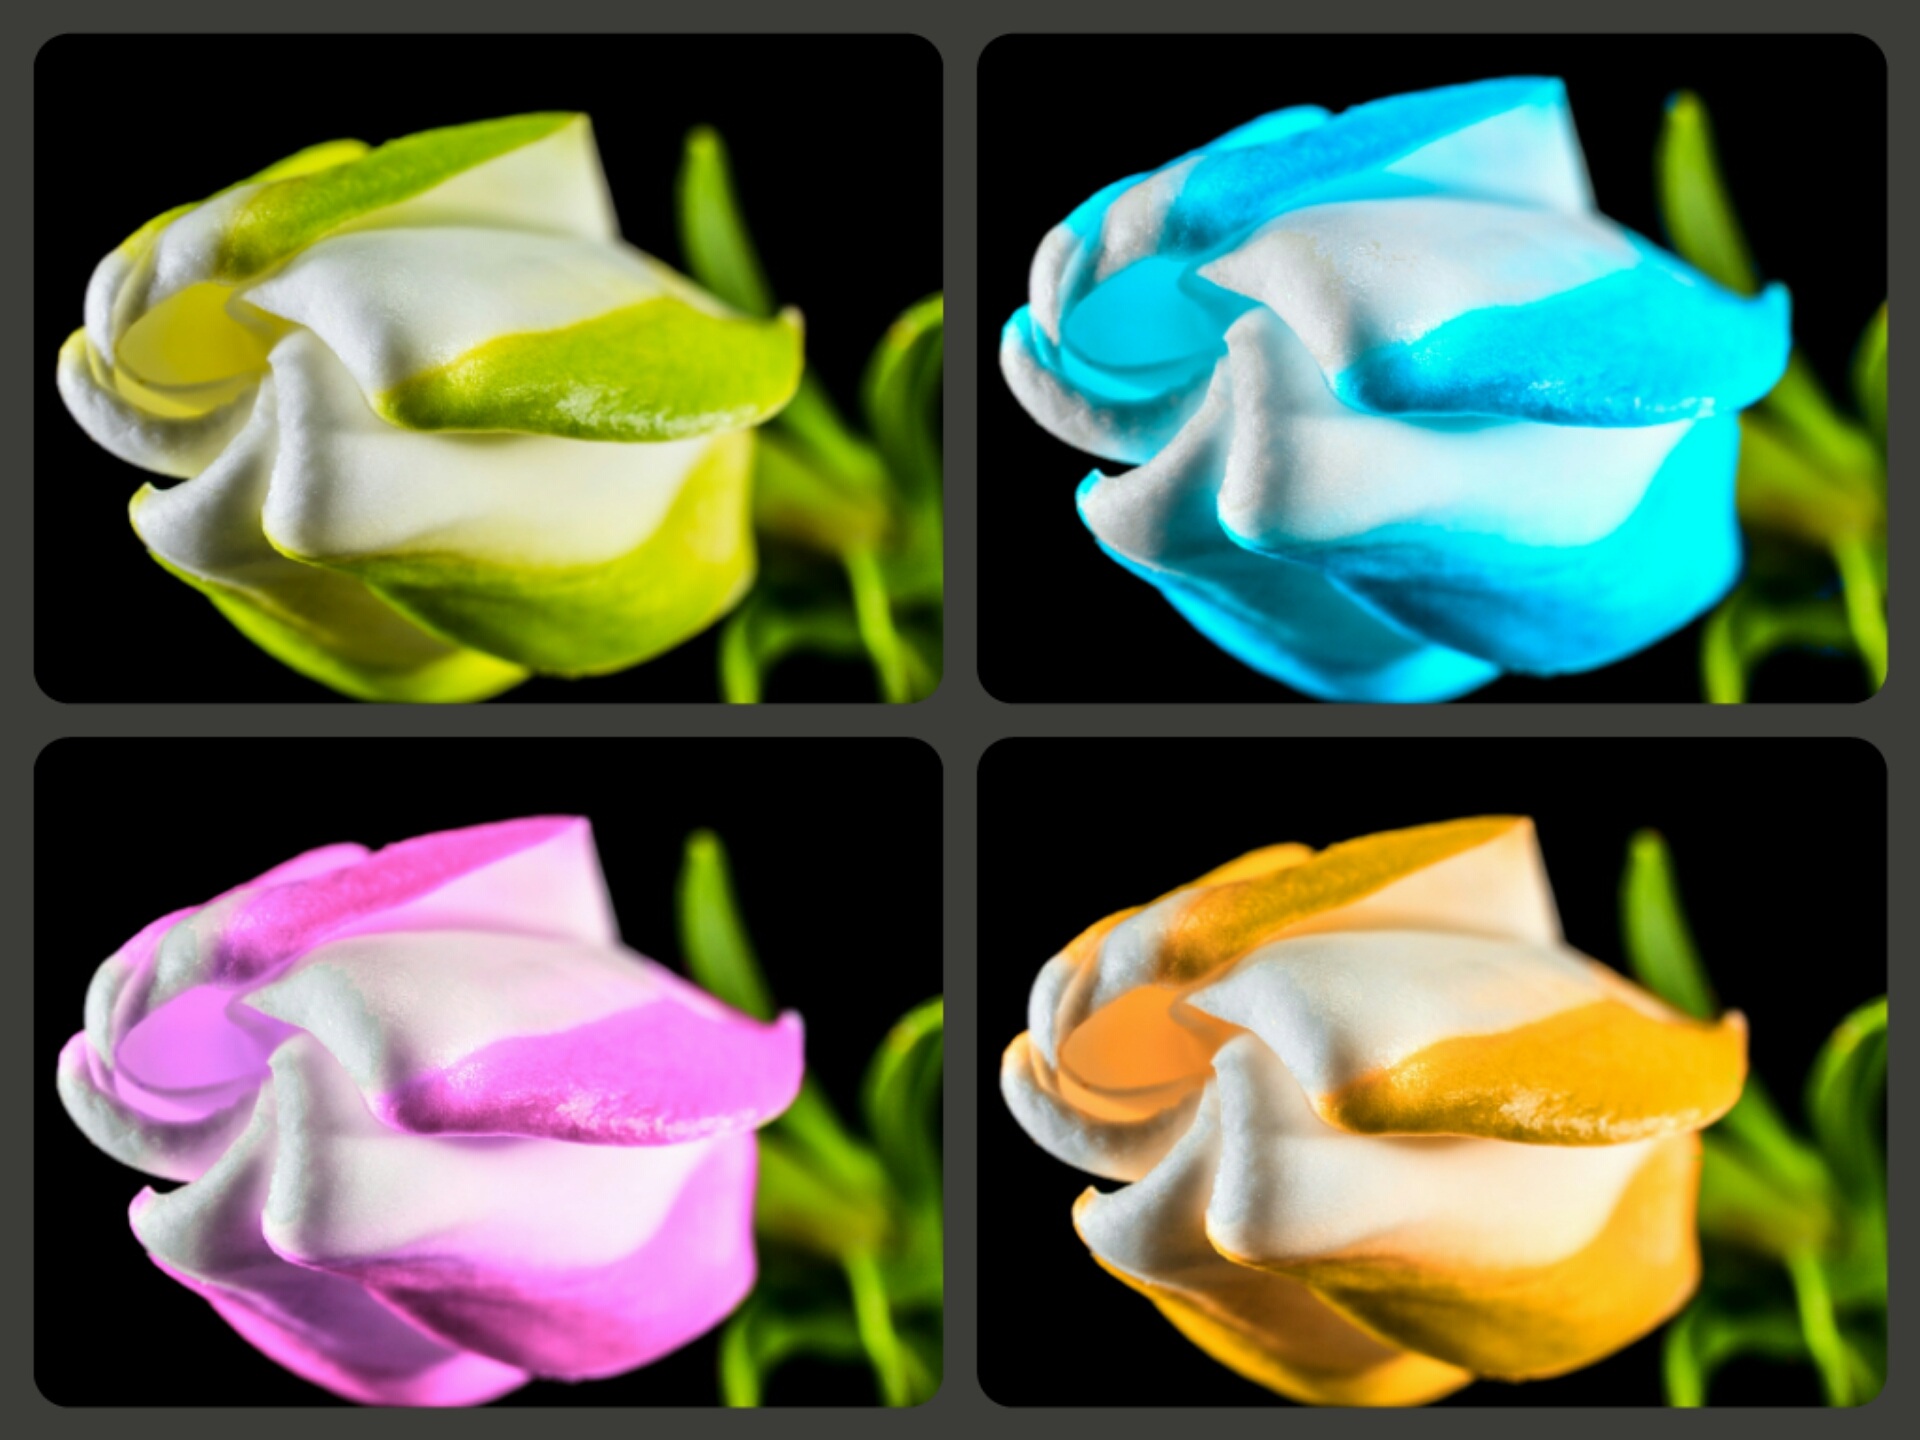
plant, flower, petal, rose, food, colorful, close, flowers, flowering plant, rose family, land plant